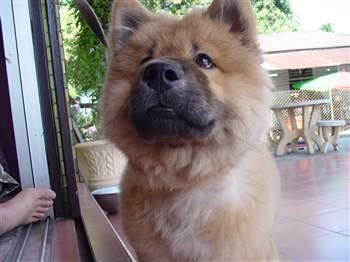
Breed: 329-n000119-chow